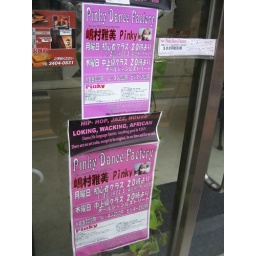
A sign on a dance studio window in Tokyo, Japan. &amp;quot;Be original, be on time and be so cool.&amp;quot;